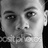
Emotion: neutral